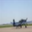
Label: airplane